Your Disco Needs You

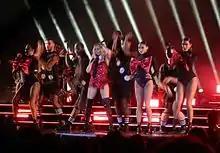
Minogue and her dancers perform "Your Disco Needs You" during her 2015 summer tour.

The original music video was filmed in 2000 in Los Angeles, featuring the “Casino Radio & Club Remix” of the song. The video begins with visual references to “Suspended in Time” by Olivia Newton-John, and the 1980 film Xanadu, and pays homage to the discothèques of the 1970s. The video features an endless array of identical Minogue clones, with references to the 1934 film "Dames" (with the Busby Berkeley-like formations, and Minogue's head popping-through at the end). Throughout the video, the Minogue clones wear a variety of costumes, such as an Uncle Sam, stars and stripes, American-inspired outfit accessorised with a black leather cane and whip. In another look, she wears a black-and-white striped dress with a black leather beret.